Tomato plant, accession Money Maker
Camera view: horizontal (90 deg, fisheye); turntable rotation: 180 degrees
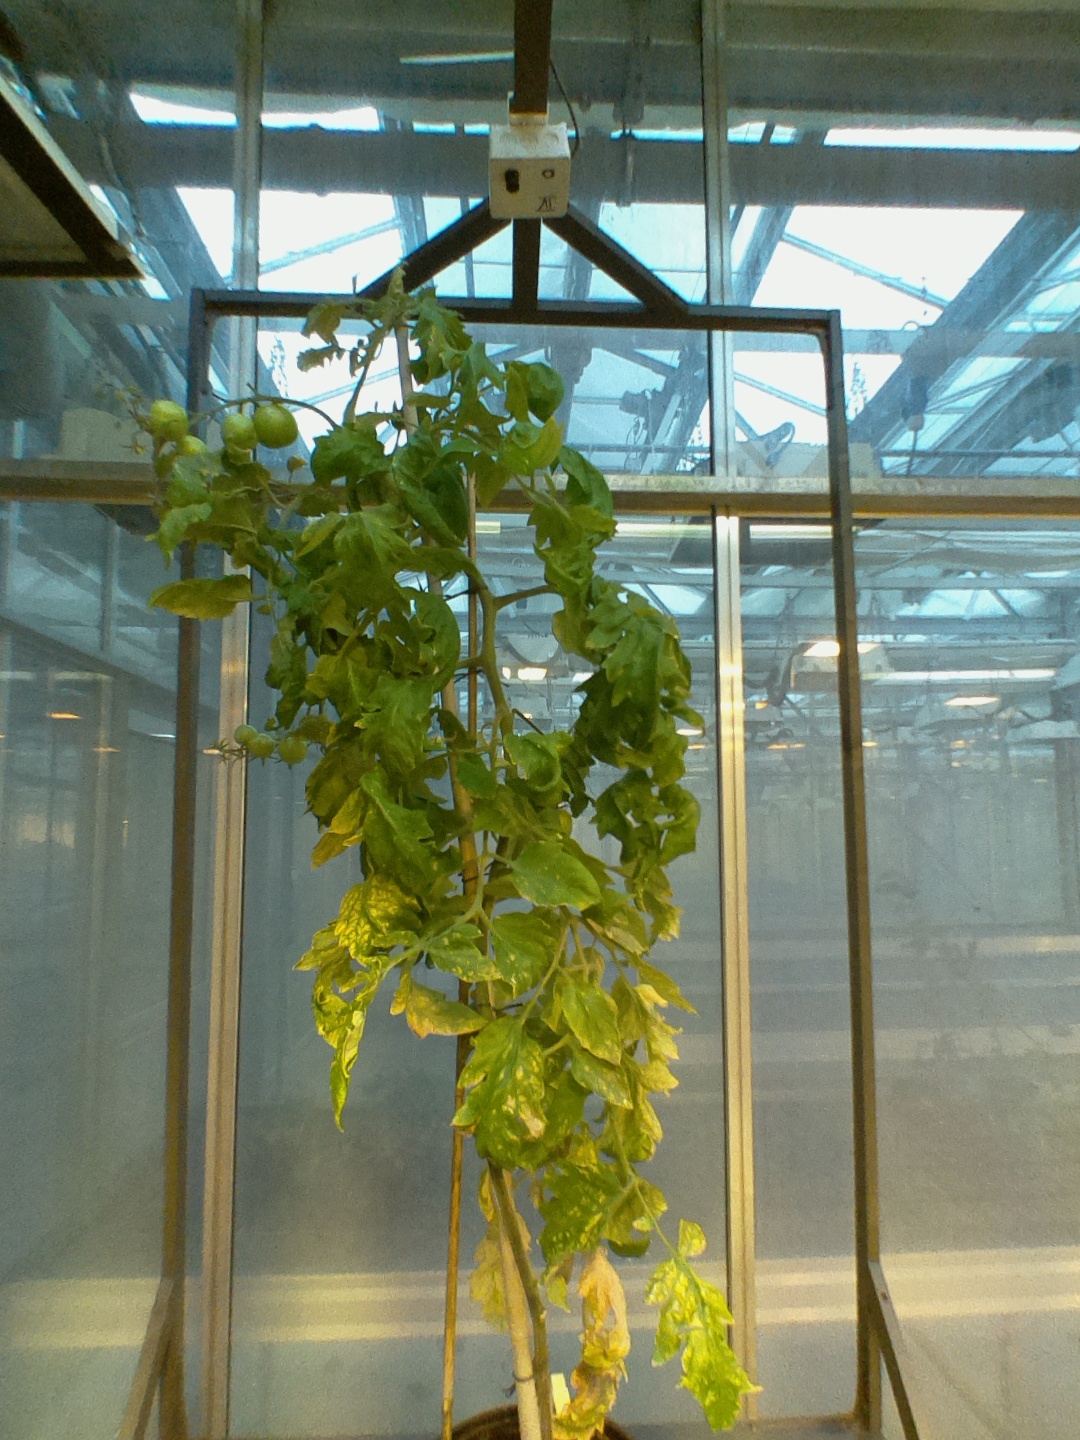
BBCH growth stage 79: 90% -100% of final fruit size